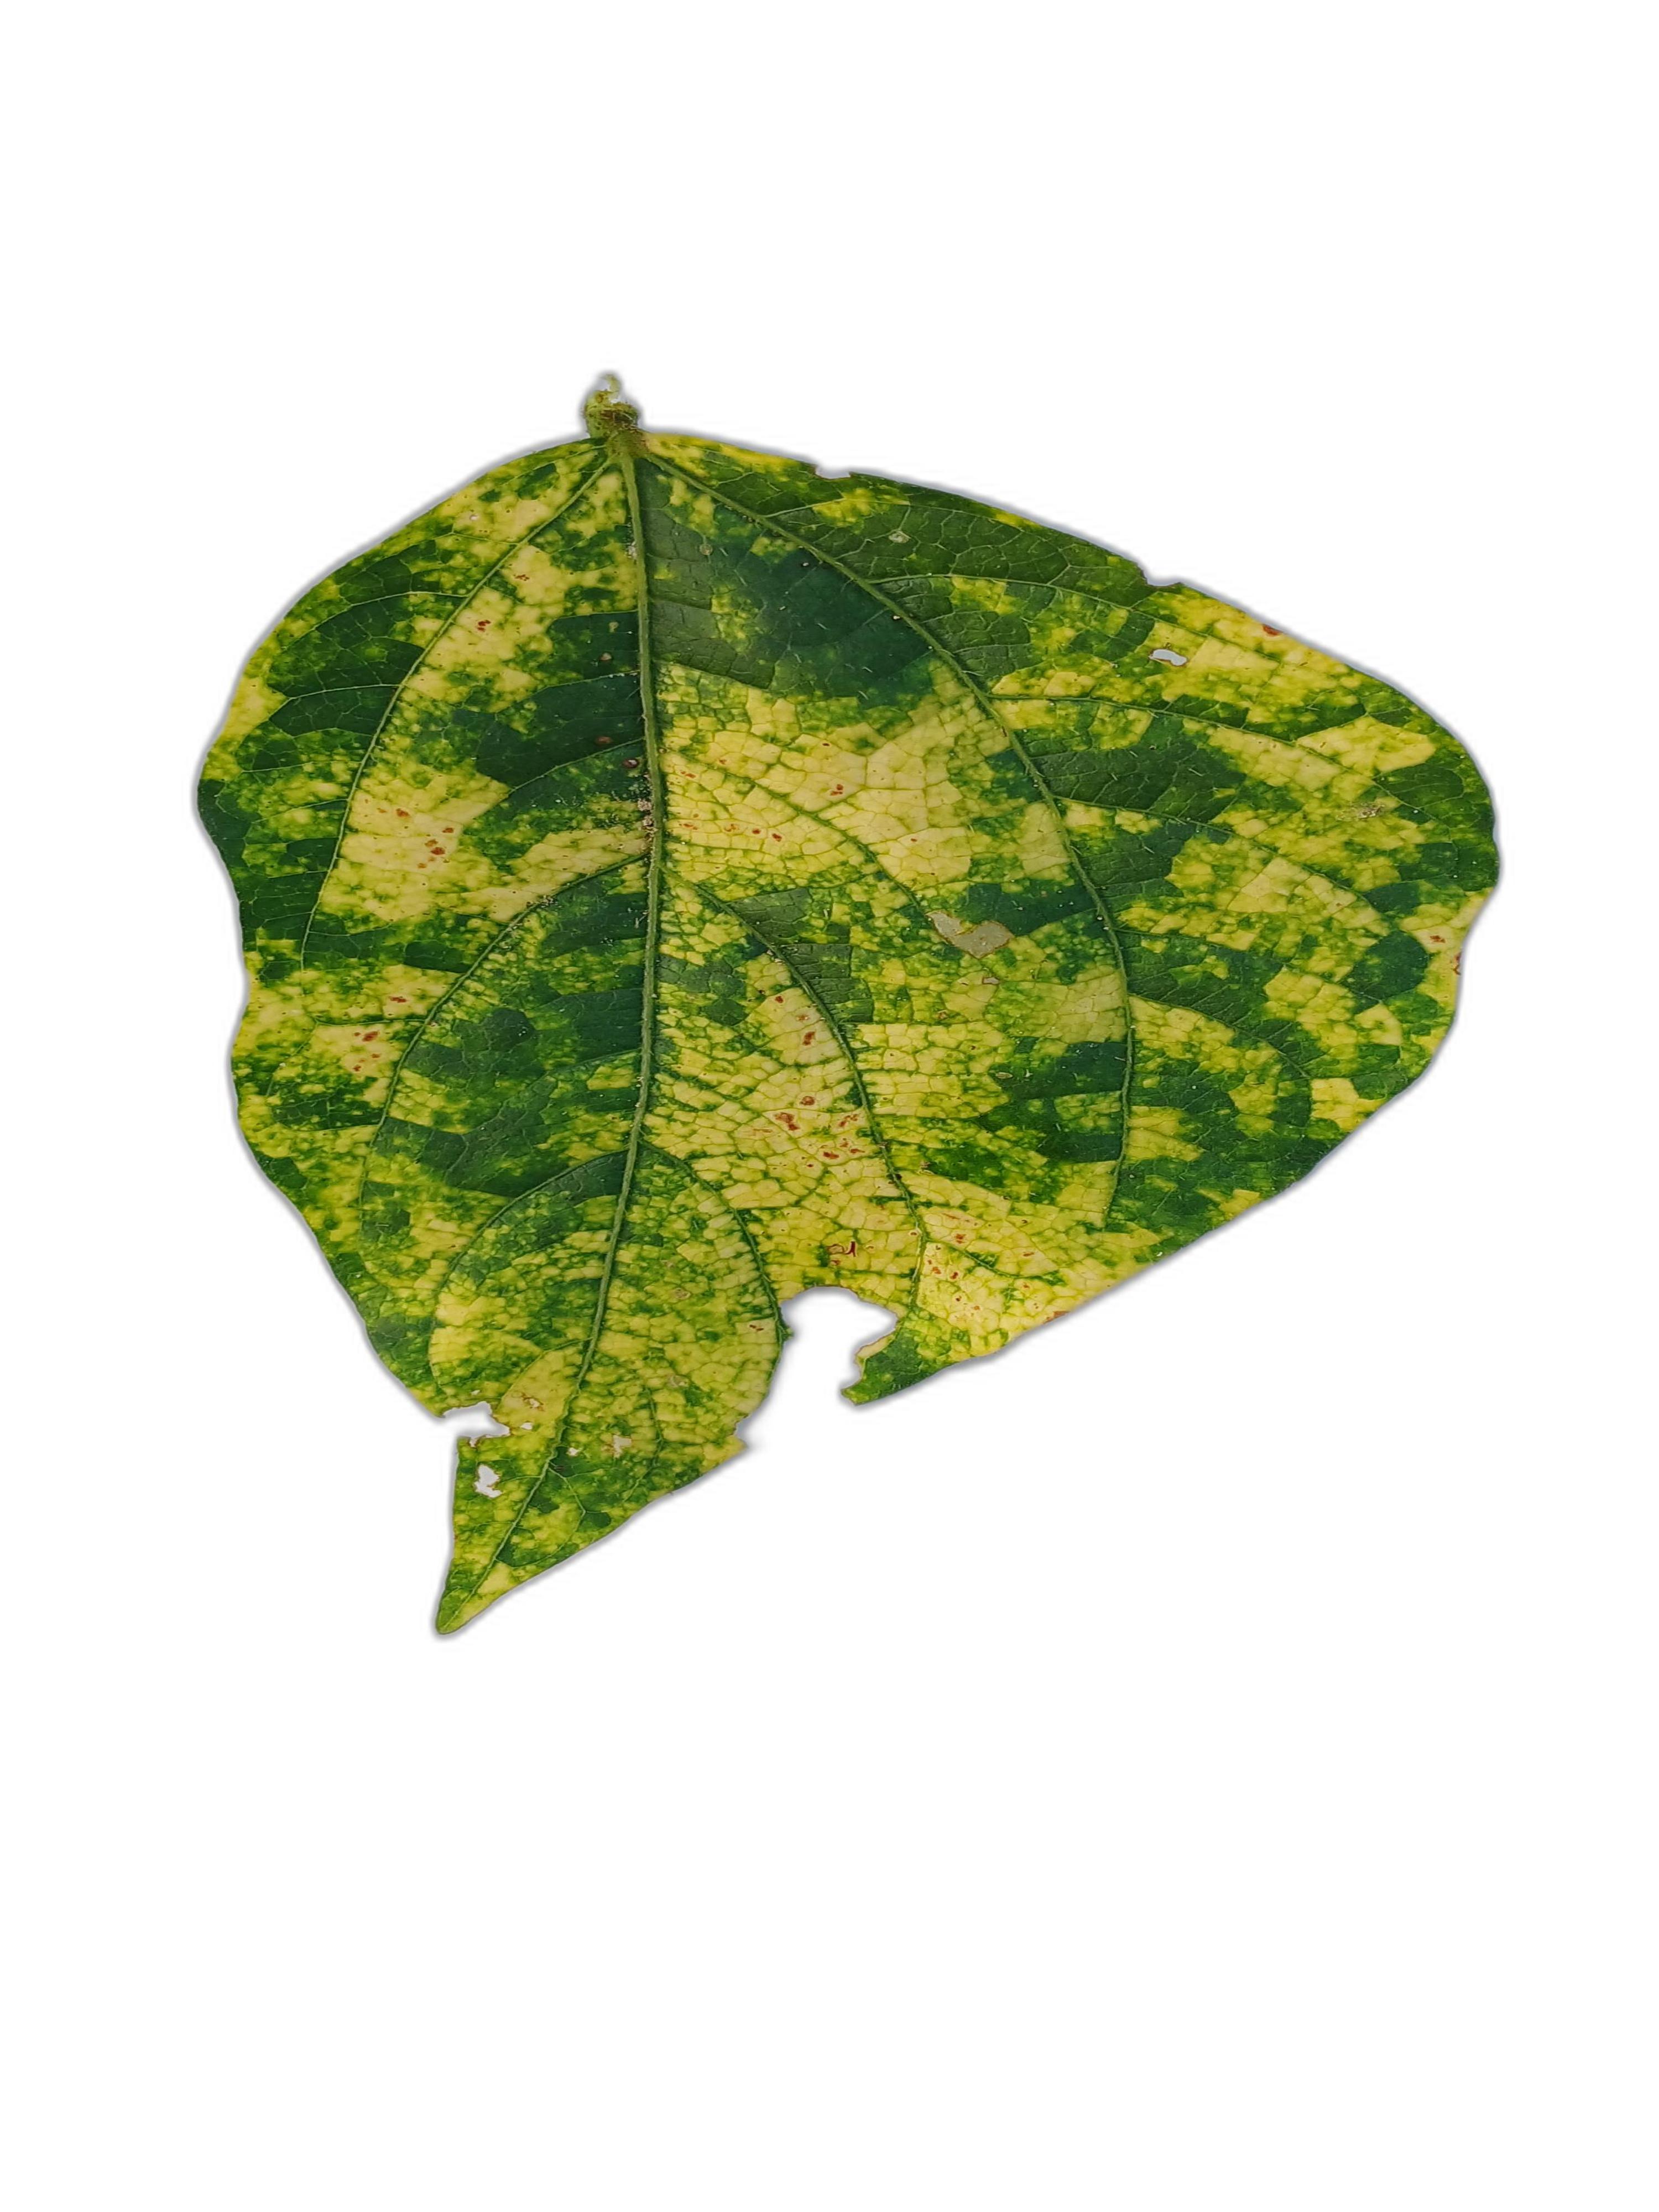
Label: Yellow Mosaic